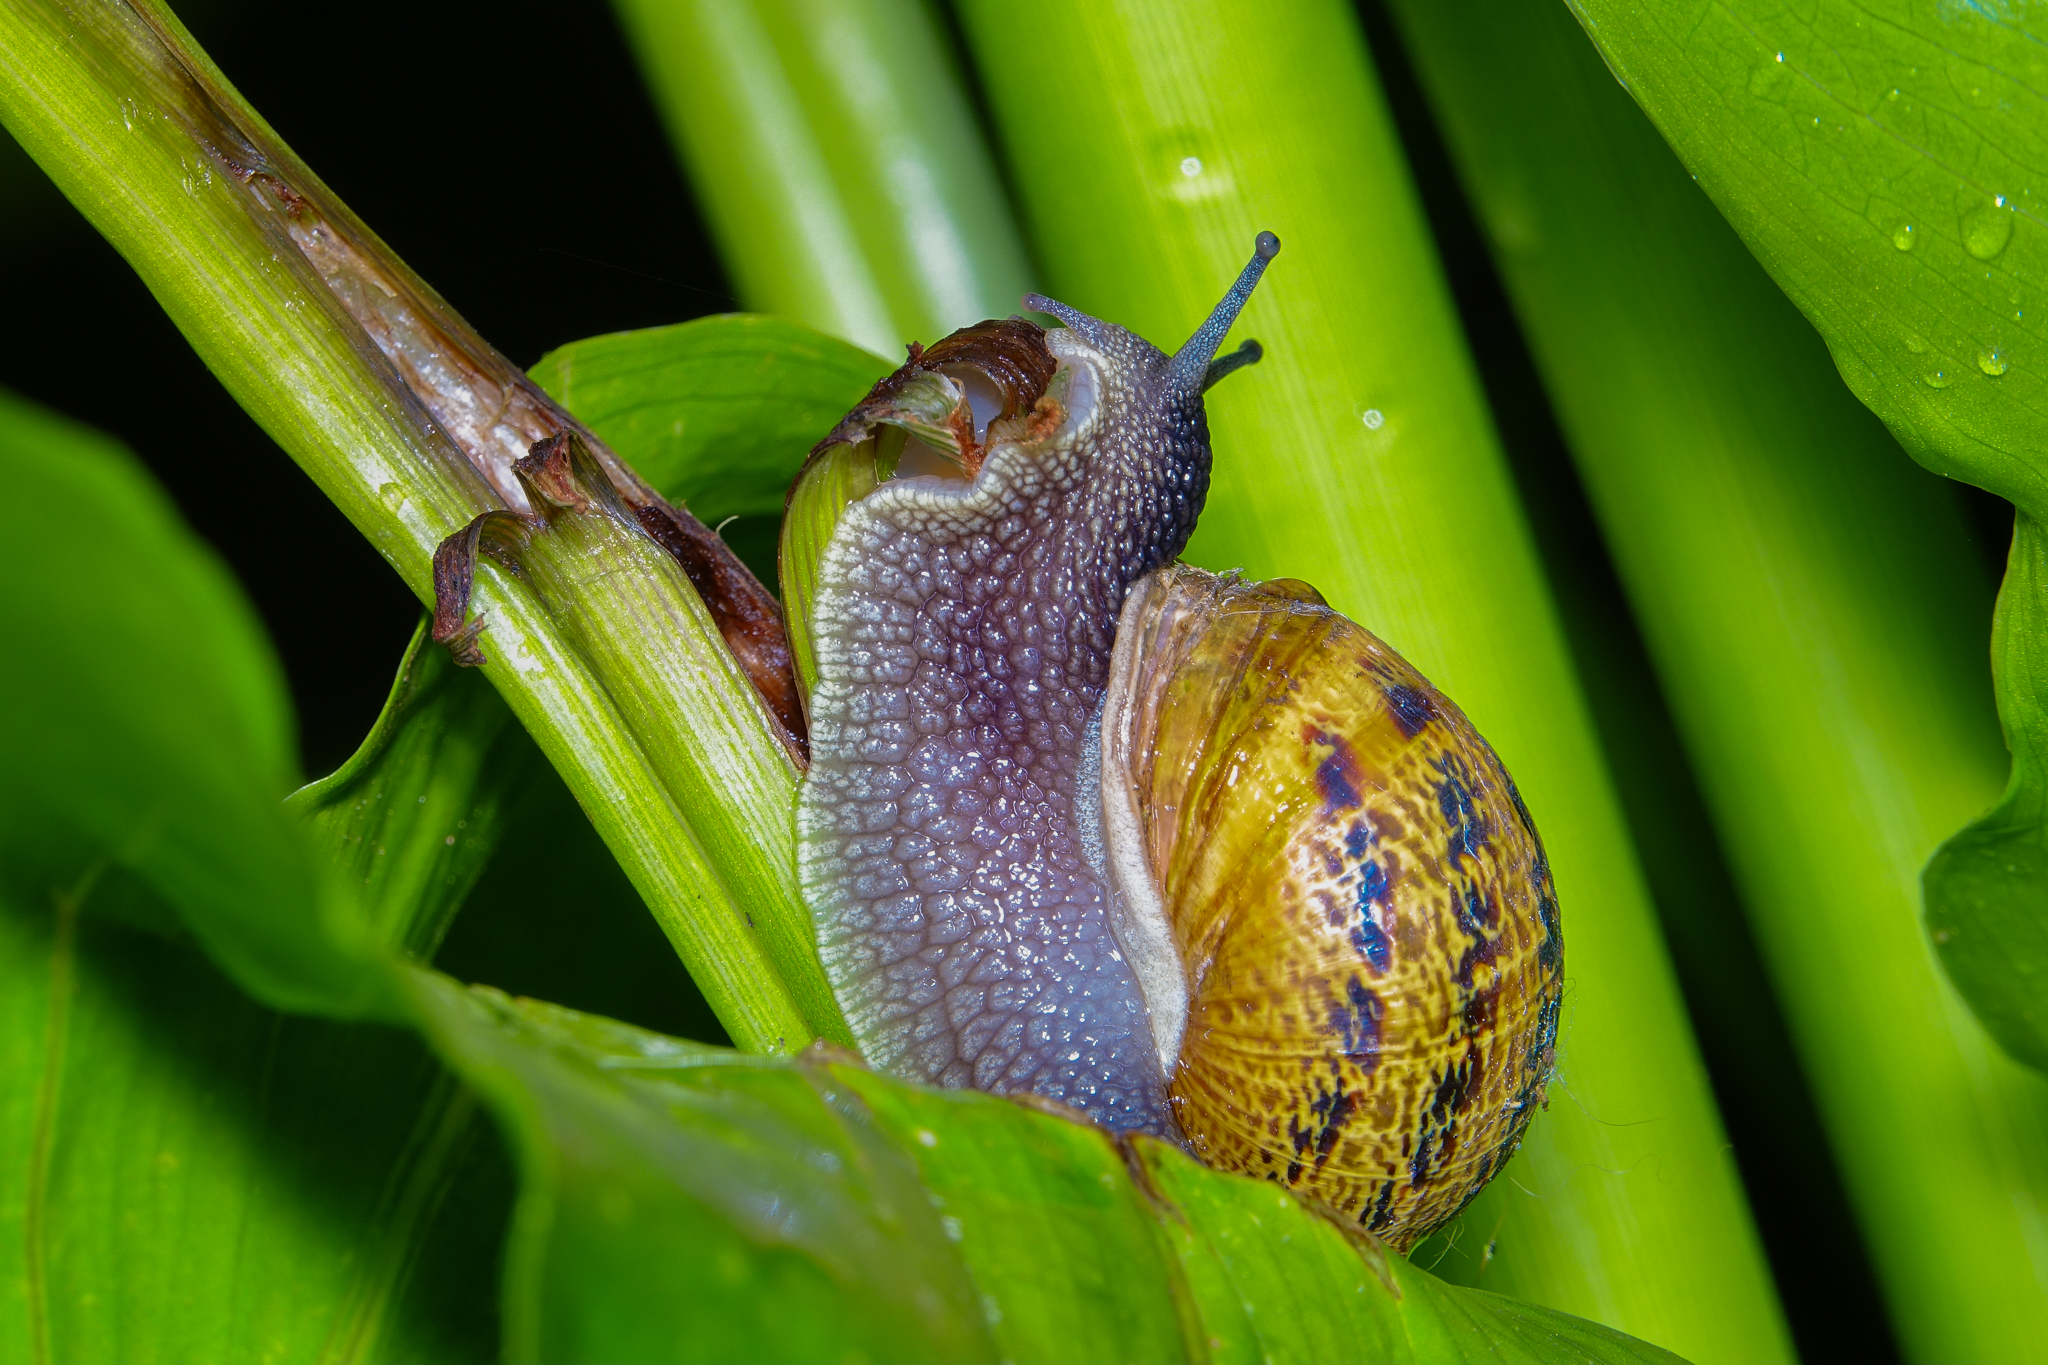
nature, photography, flower, green, insect, macro, botany, flora, fauna, invertebrate, flowers, close up, snail, naturaleza, flores, ggl1, gaby1, xovesphoto, sonydscrx10iii, sonyrx10iii, rx10iii, rx10m3, macro photography, plant stem, snails and slugs